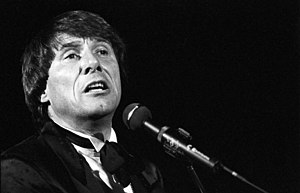
Udo Jürgens
Udo Jürgens i 1987
Udo Jürgens var en østrigsk sanger, der repræsenterede Østrig ved Eurovision Song Contest i 1964, 1965 og 1966. I 1966 vandt han konkurrencen med "Merci cherie".